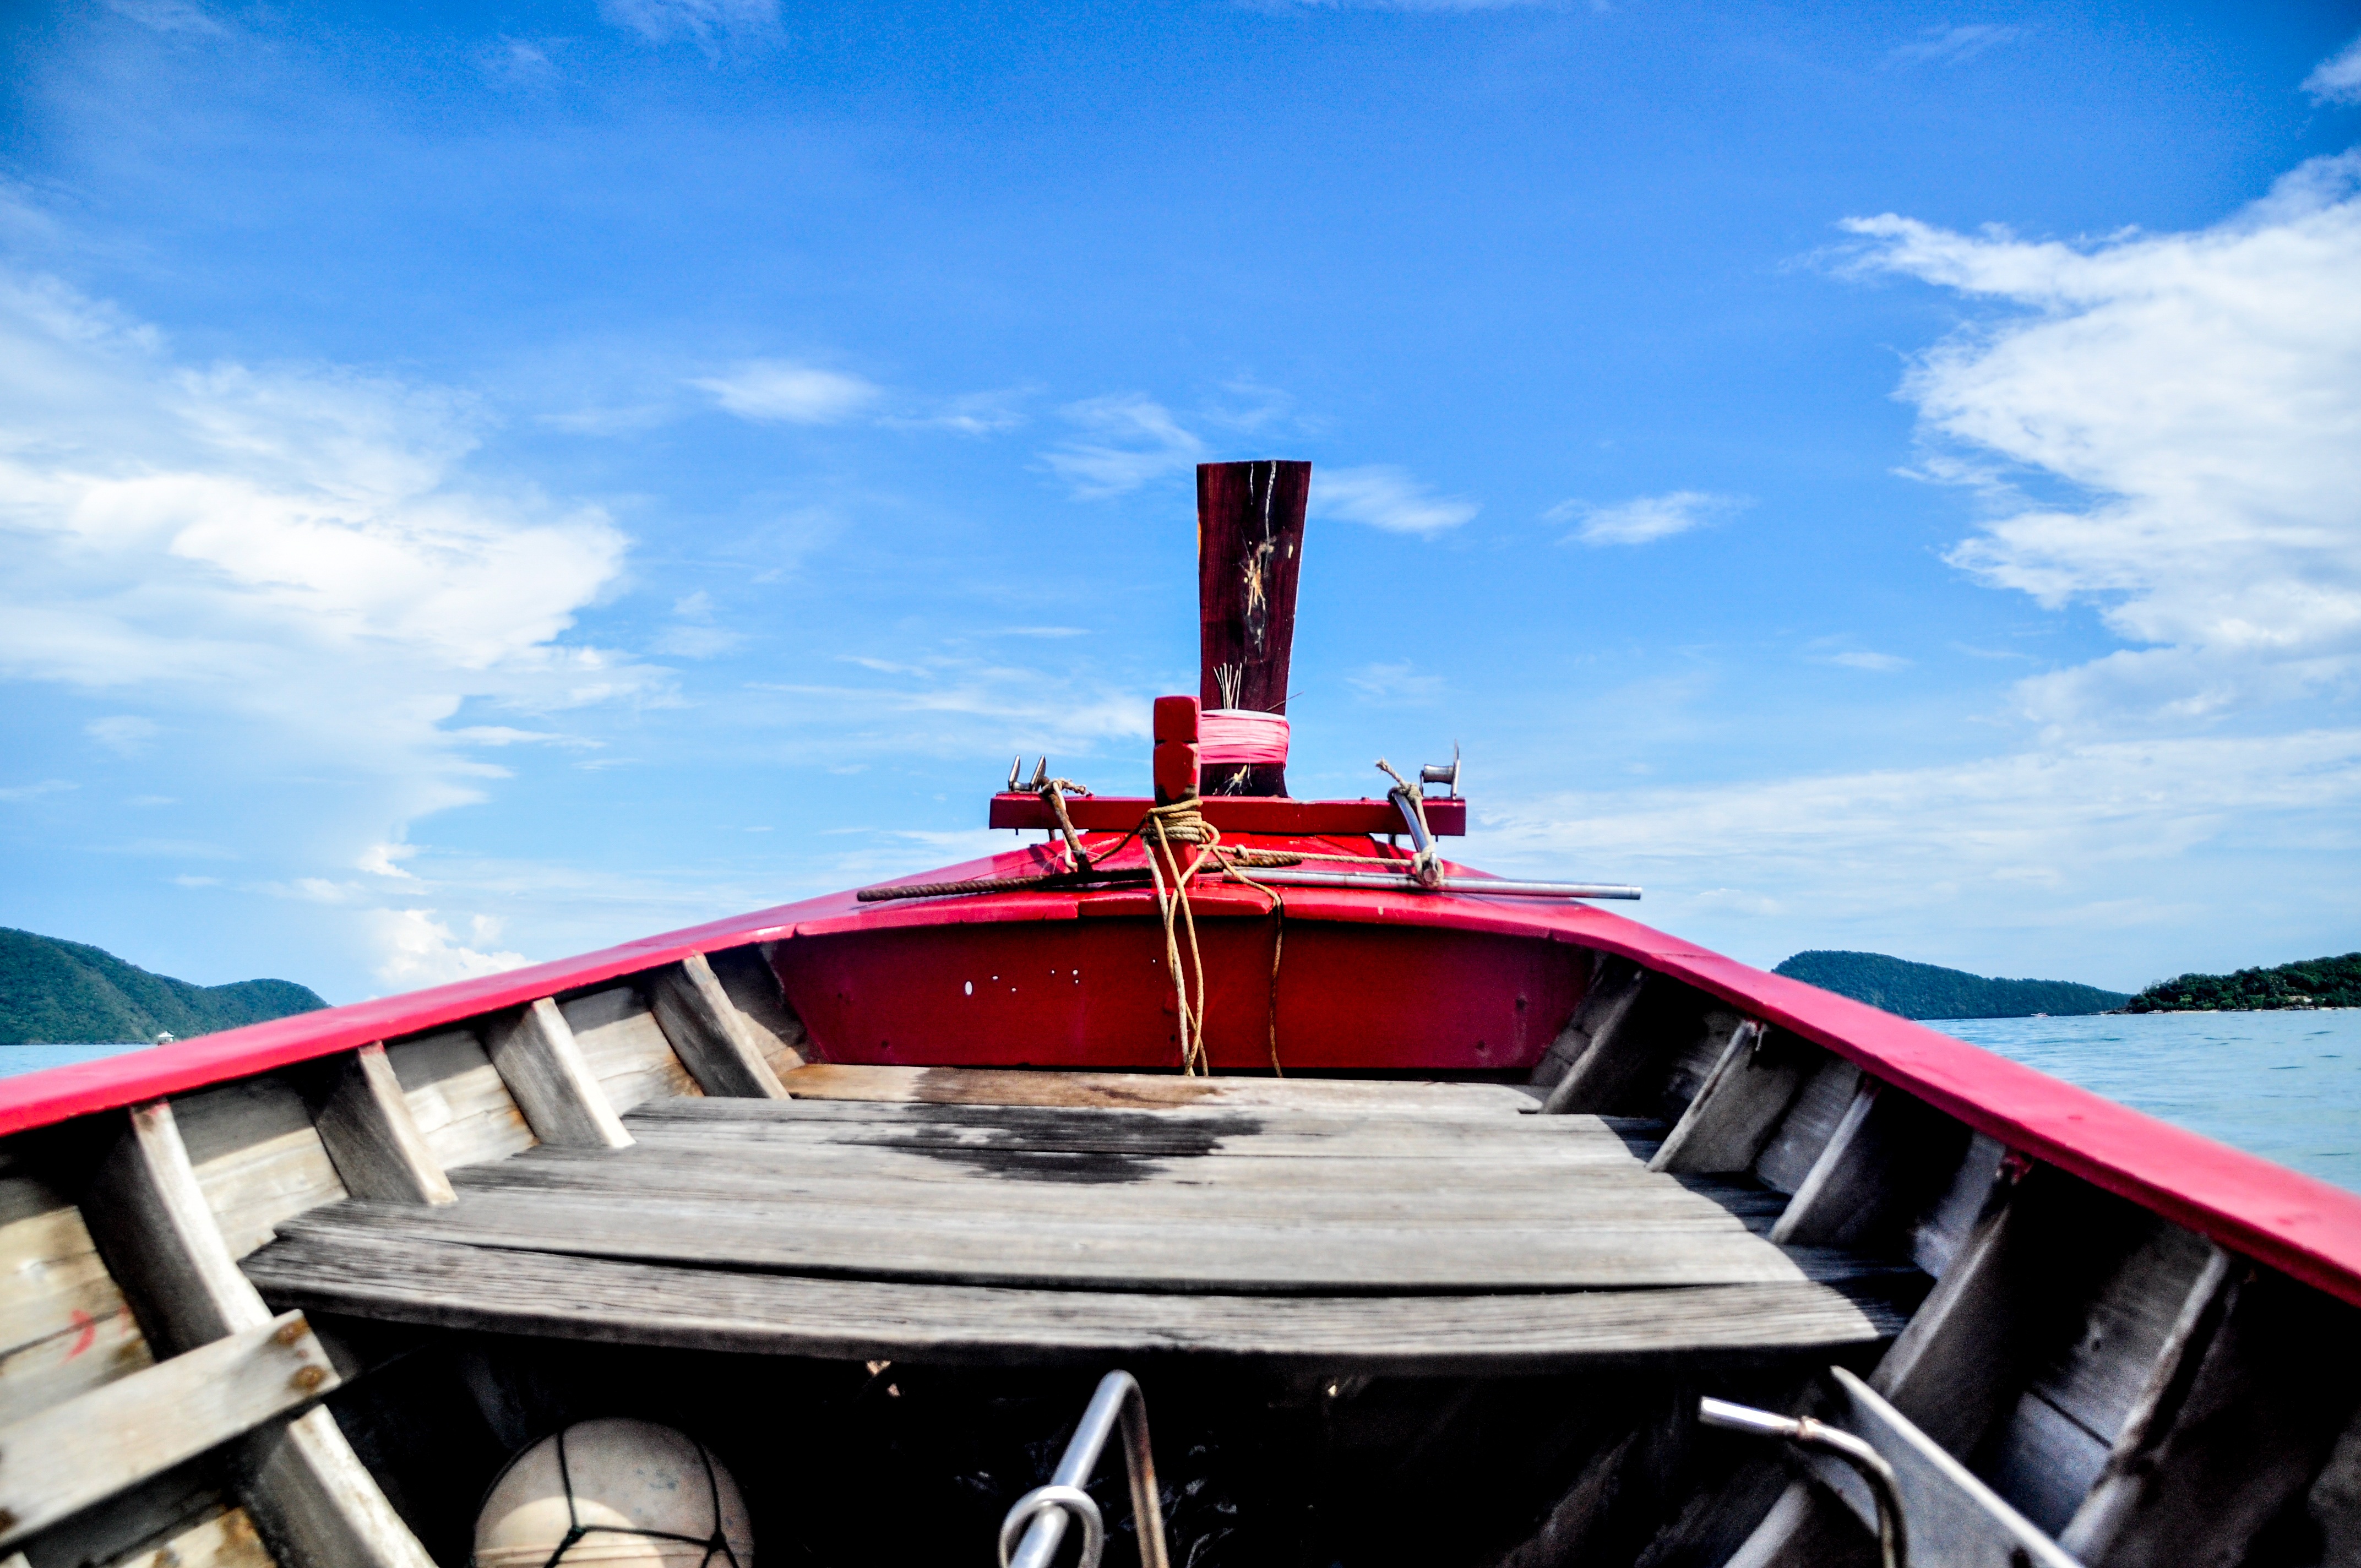
sea, wood, boat, ship, rustic, travel, vessel, vehicle, fishing, yacht, motorboat, weathered, nautical, wooden, marine, watercraft, passenger ship, luxury yacht